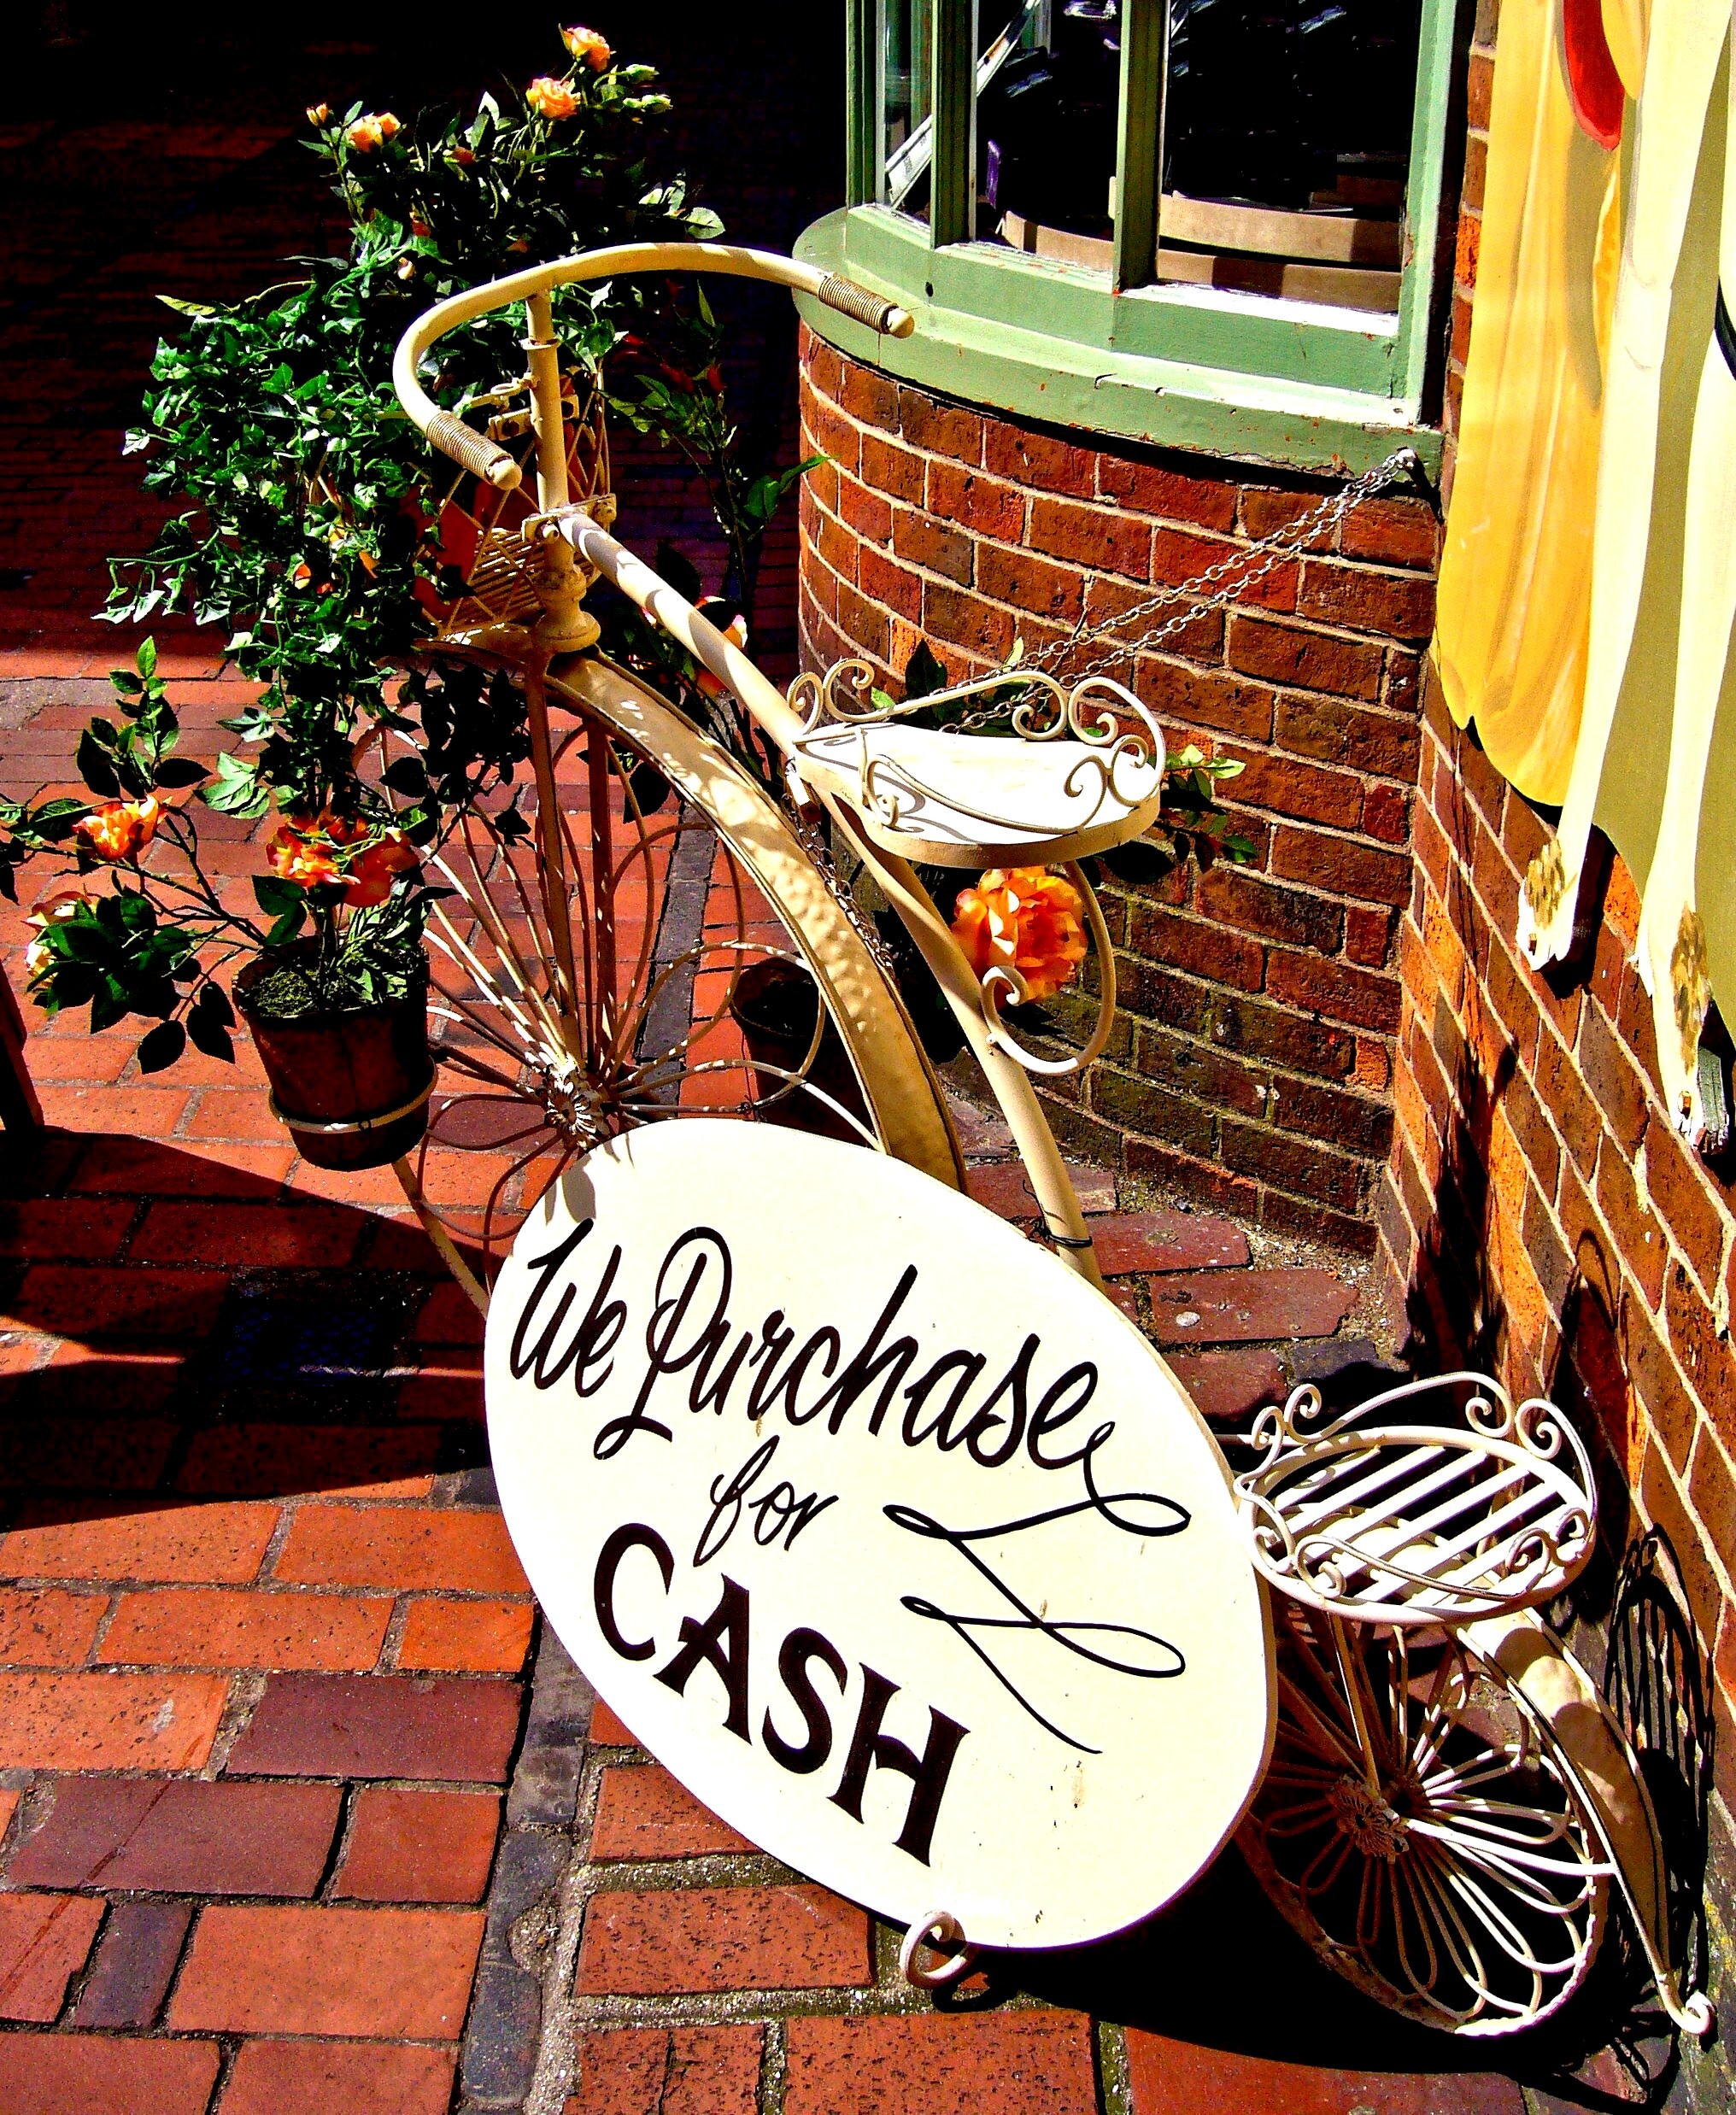
tree, antique, old, ancient, nostalgia, business, cash, sale, antiques, purchase, bygones